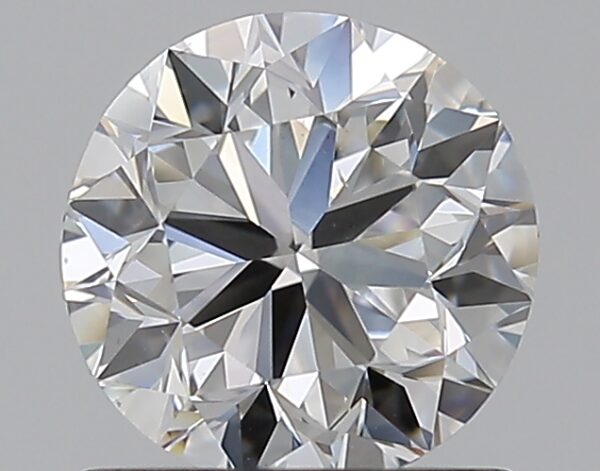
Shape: round
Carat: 0.9
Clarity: VS2
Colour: D
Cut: VG
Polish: EX
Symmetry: VG
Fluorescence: F
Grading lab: GIA
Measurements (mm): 5.99 x 6.06 x 3.85